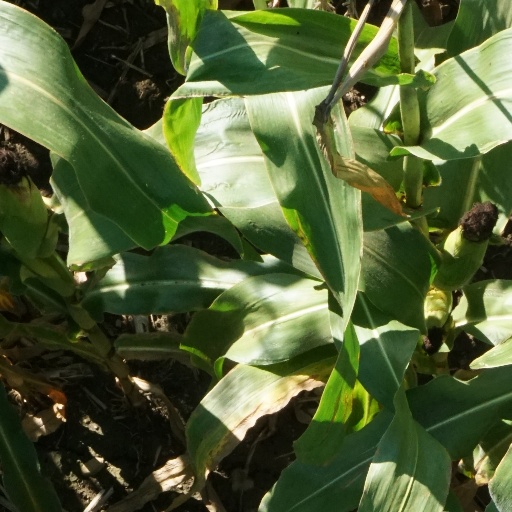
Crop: maize; corn